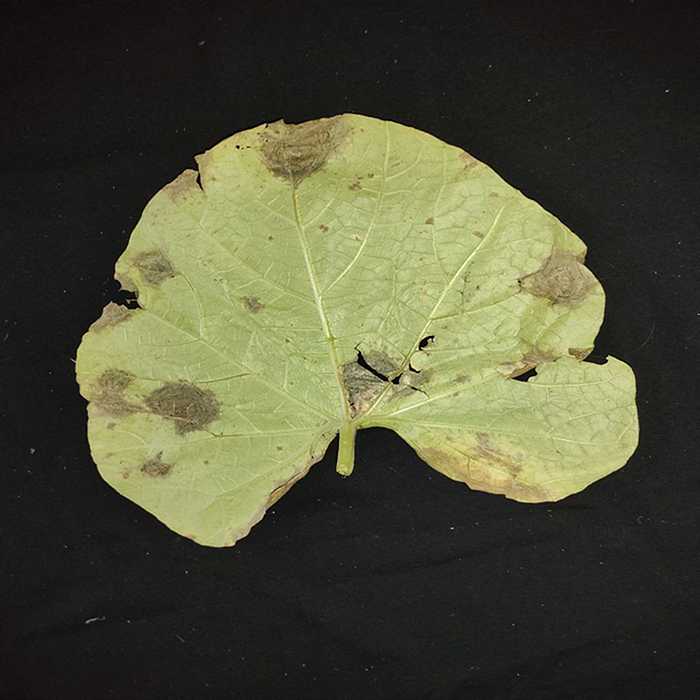
Plant: Bottle gourd
Label: Downey mildew